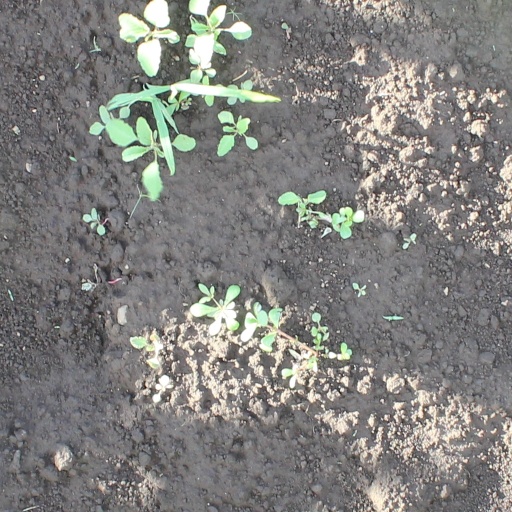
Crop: soybean